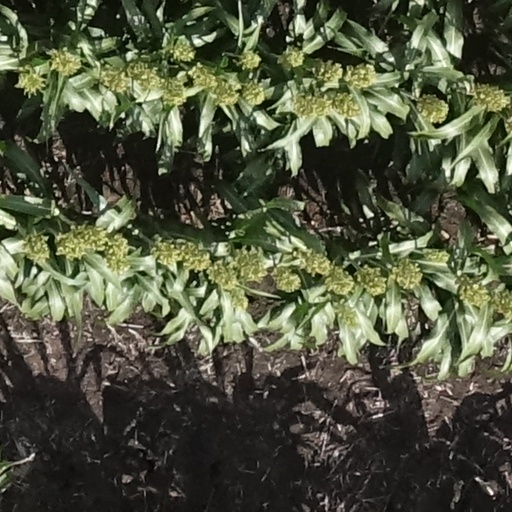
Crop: sorghum